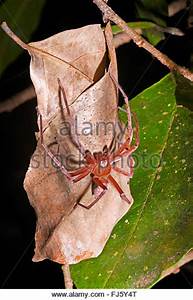
Label: spider